European Congress of Ethnic Religions

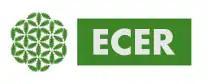

European Congress of Ethnic Religions (ECER) is an organisation for cooperation among associations that promote the ethnic religions of Europe.